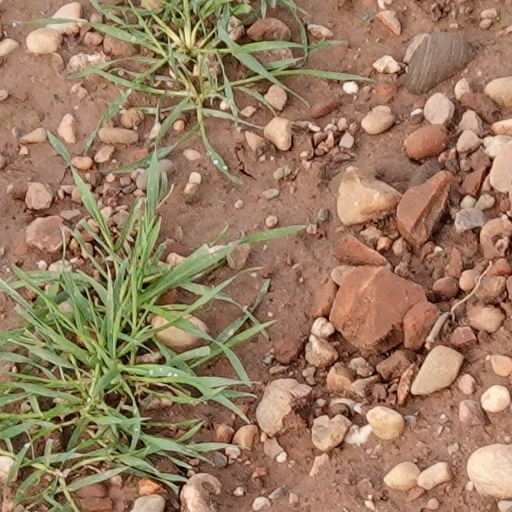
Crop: wheat